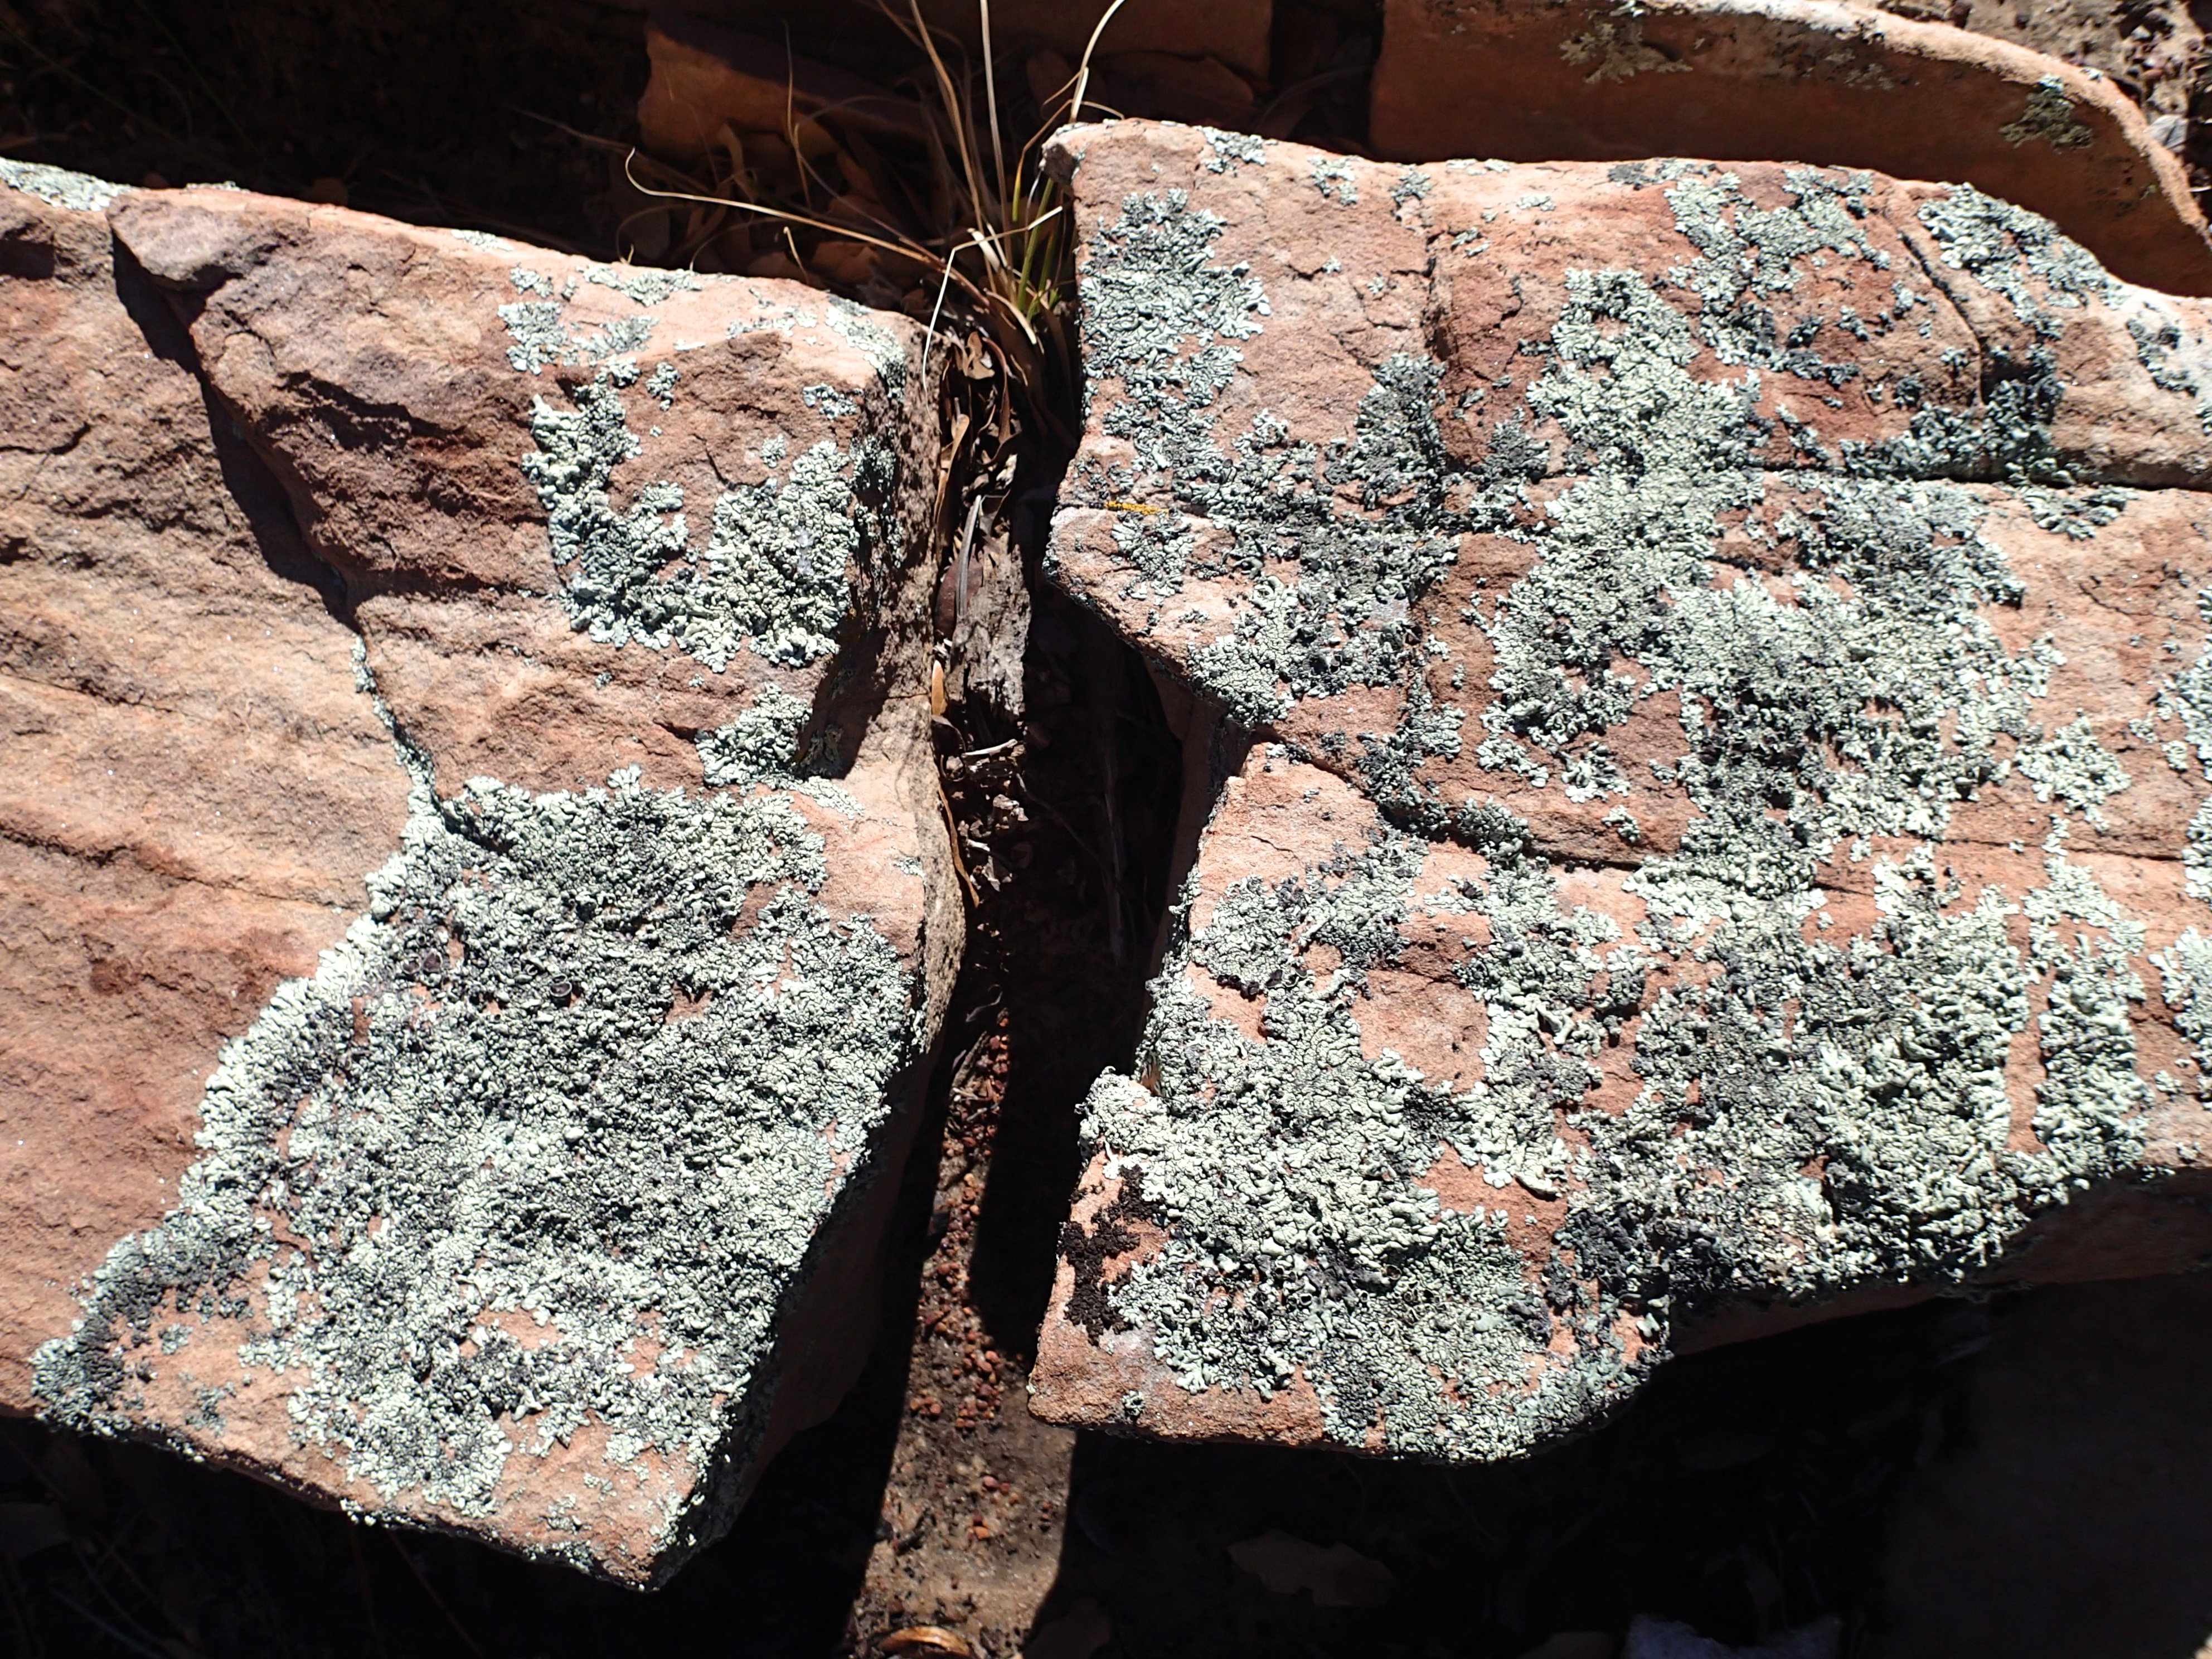
rock, wood, wall, soil, terrain, material, art, geology, ancient history